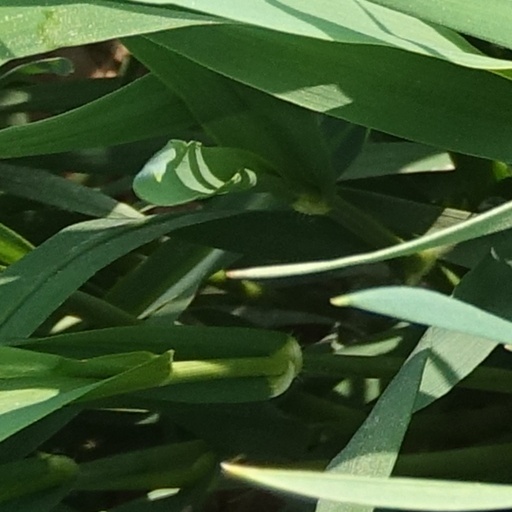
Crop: wheat